List of Mayflower passengers

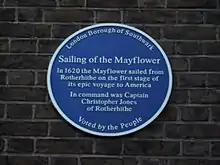
Historical marker in London honoring "Mayflower" and Captain Jones

Two dogs are known to have participated in settling Plymouth. In "Mourt's Relation", Edward Winslow writes that a female English Mastiff and a small English Springer Spaniel came ashore on the first explorations of Provincetown. The ship was probably also carrying small domestic animals such as goats, pigs, and chickens. Larger domestic animals came later, such as cows and sheep.